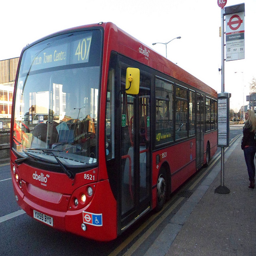
The number 407 bus at a stop going to Town Center.
A red bus is pulled up to a bus stop.
a red bus at a bus stop and a blond girl
A red bus is stopped at a bus stop
A red bus parked on the side of the street at a bus stop.